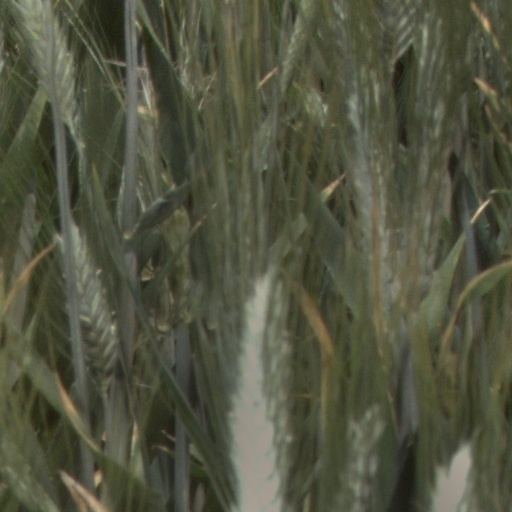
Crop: wheat